Anna Kaplan

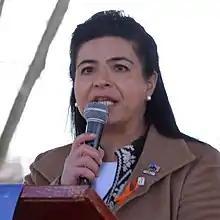
Kaplan speaking at a March for Our Lives demonstration in 2018

Anna Kaplan (née Monahemi) (born August 23, 1965) is an Iranian-American politician from Great Neck, New York. A Democrat, she was a member of the New York State Senate, representing New York's 7th State Senate district, which runs from the North Shore to roughly the central part of Western Nassau County on Long Island. She was a member of the so-called "Long Island Six," a group of six Democrats who represent Long Island in the New York State Senate and often vote as a block. She was elected in 2018 as part of a wave of Democrats who defeated Republican incumbents and brought control of the New York Senate to the Democrats for only the third time since World War II. She lost re-election in 2022 to Jack Martins.